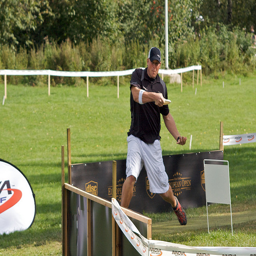
A man holding a white frisbee while standing in a  park.
A male in action facing towards the camera.
 a man standing in a field holding a paddle
A man standing in a field is throwing a frisbee.
A man standing by a small fence throws a frisbee.